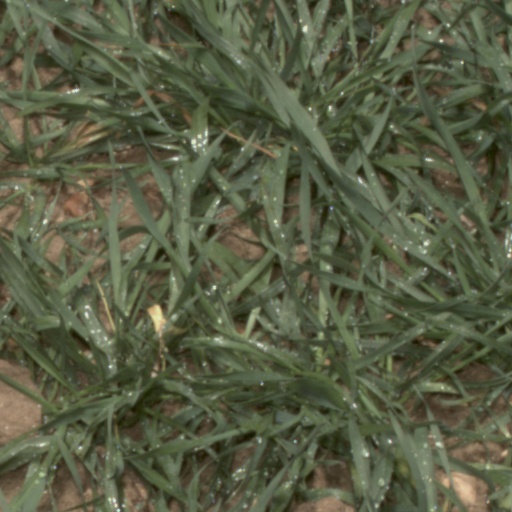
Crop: wheat